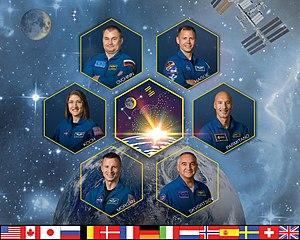
L'expédition 60 est le 60ᵉ roulement de l'équipage de l'ISS. Elle est dirigée par Alekseï Ovtchinine.